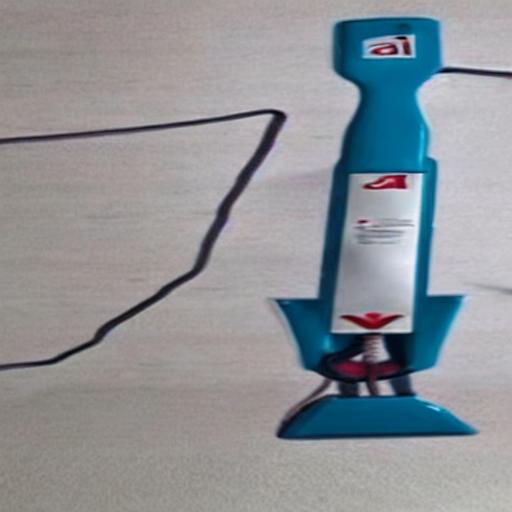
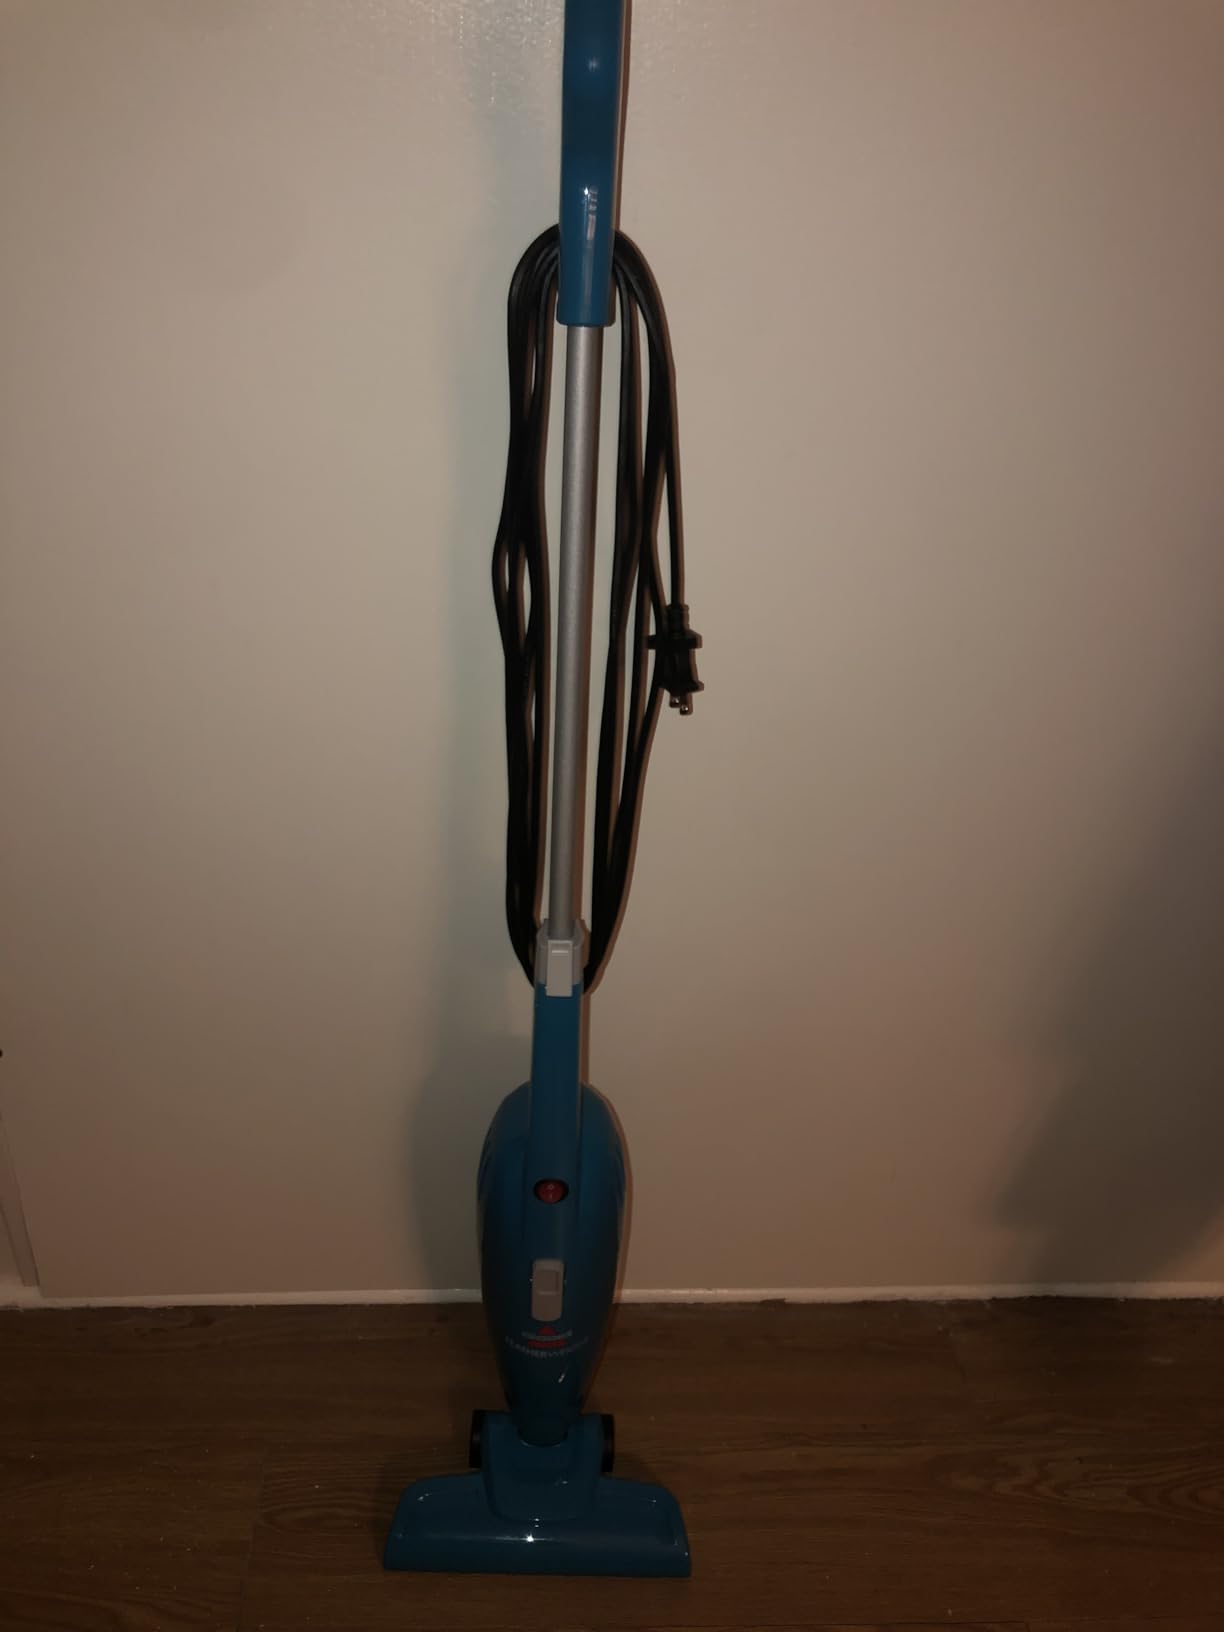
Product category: items_vacuum
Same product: no